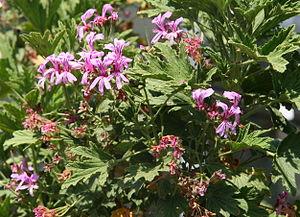
Le Pelargonium scabrum est un arbrisseau odorant, de la famille des Geraniaceae, originaire d'Afrique du Sud où son nom nom vernaculaire est hoenderbos.